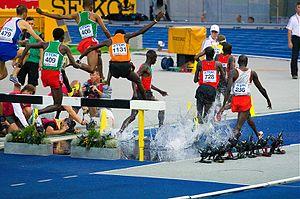
Yacob Jarso Kintra est un athlète éthiopien, spécialiste du steeple.
L'épreuve du 3 000 mètres steeple masculin des championnats du monde de 2009 s'est déroulée les 16 et 18 août 2009 dans le Stade olympique de Berlin, en Allemagne. Elle est remportée par le Kényan Ezekiel Kemboi.